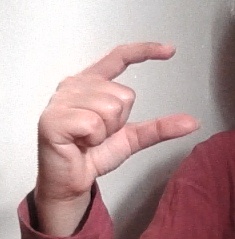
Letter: dal